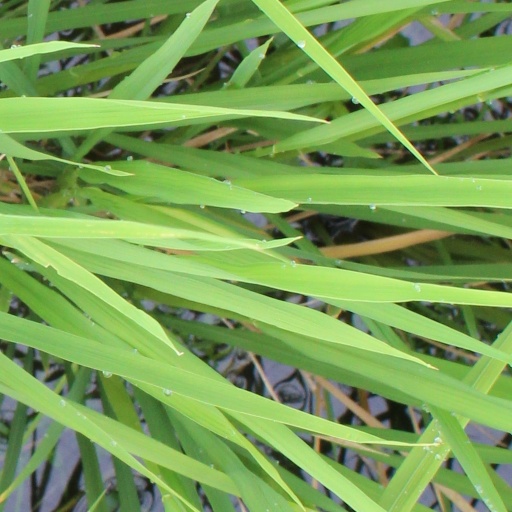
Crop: rice